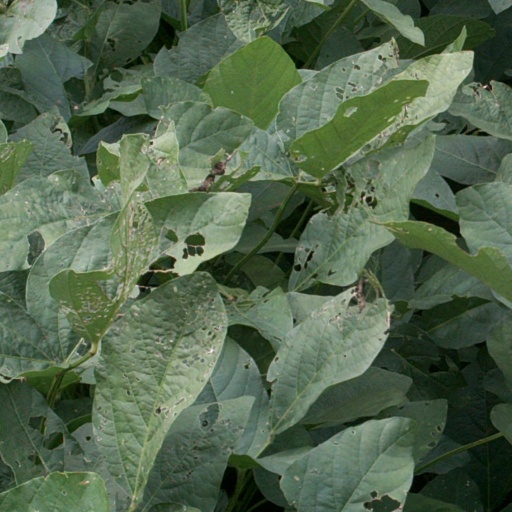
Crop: soybean